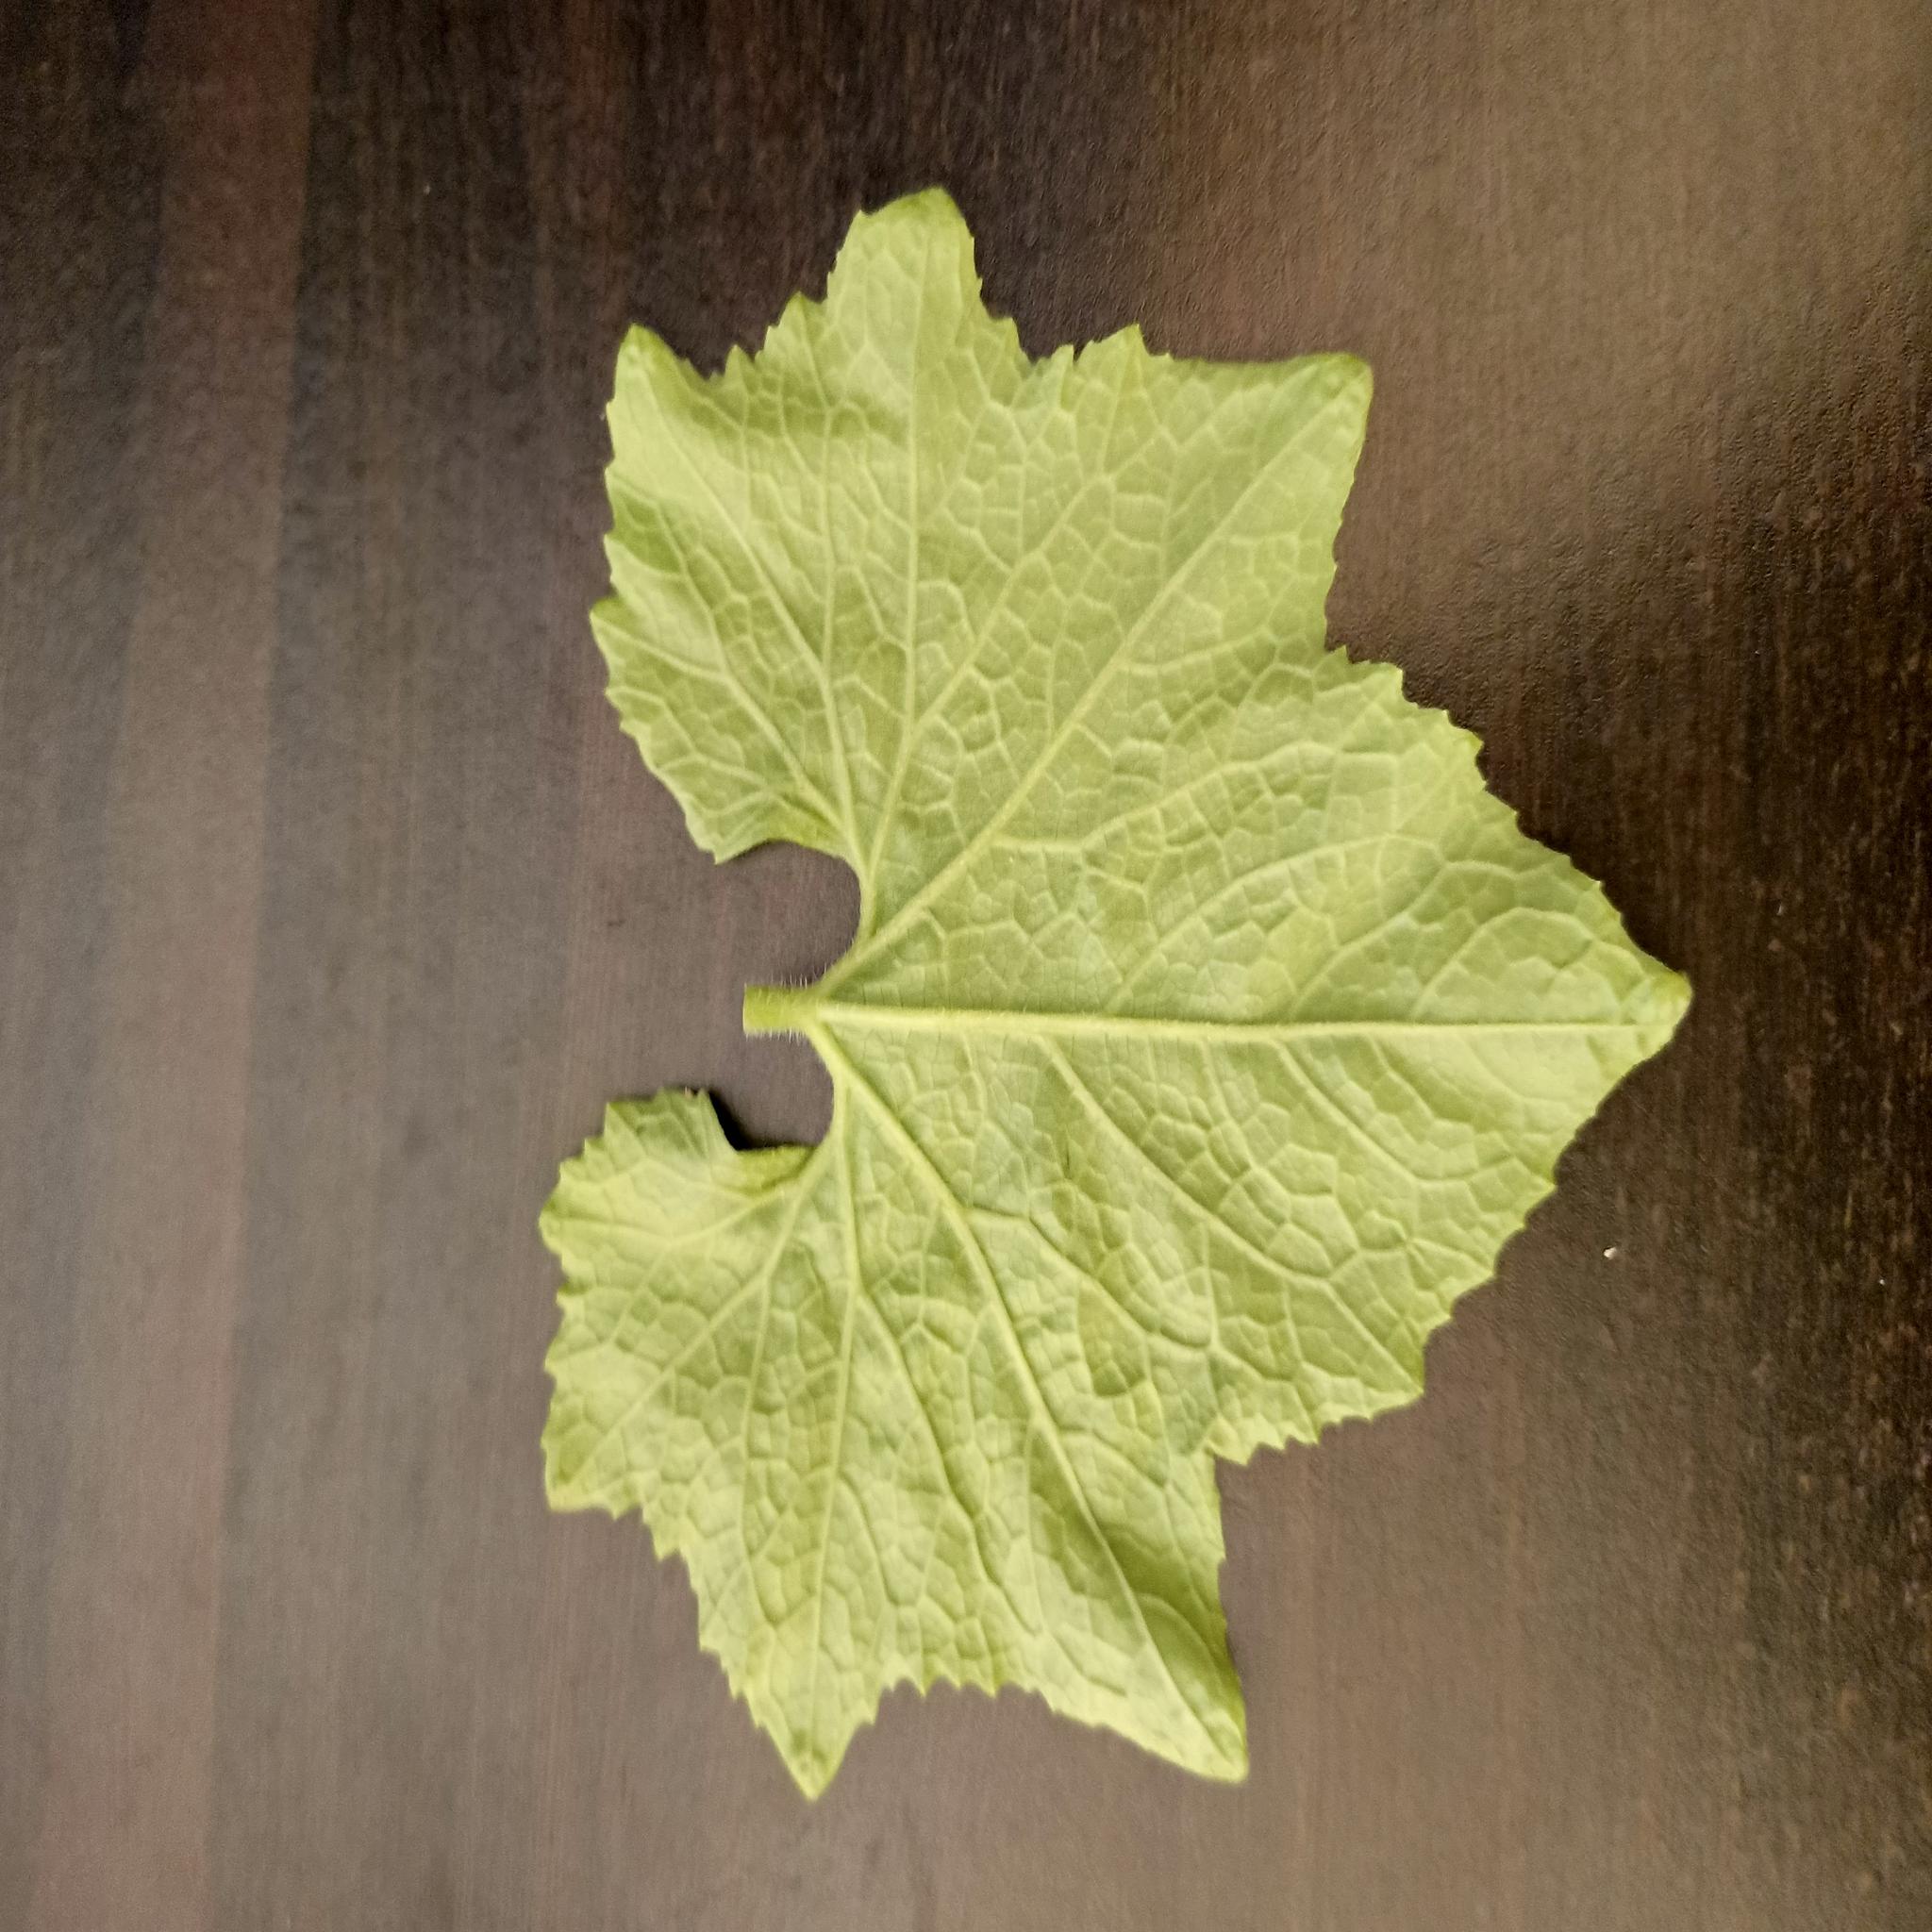
Label: Healthy